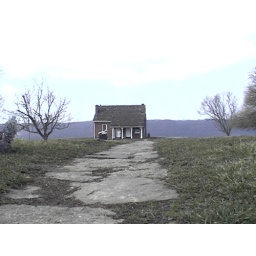
back of the Rankin house and the old walk. The hill in the background is Kentucky.